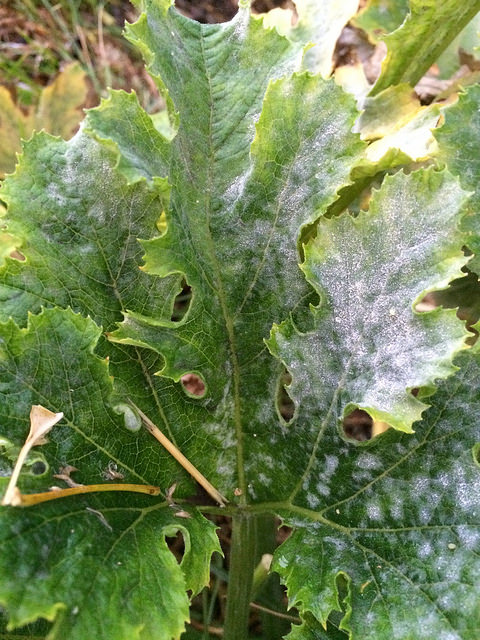
Labels: Squash Powdery mildew leaf, Squash Powdery mildew leaf, Squash Powdery mildew leaf